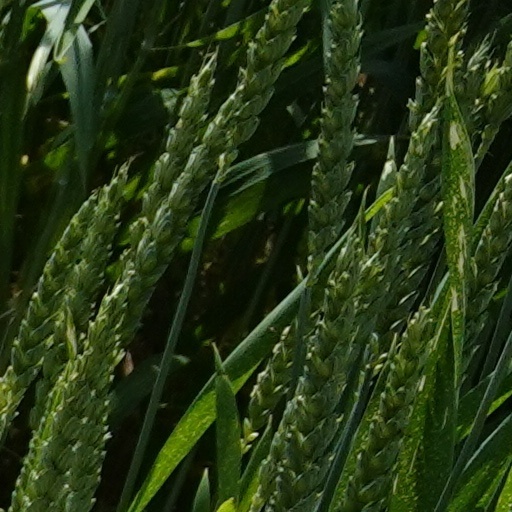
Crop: wheat